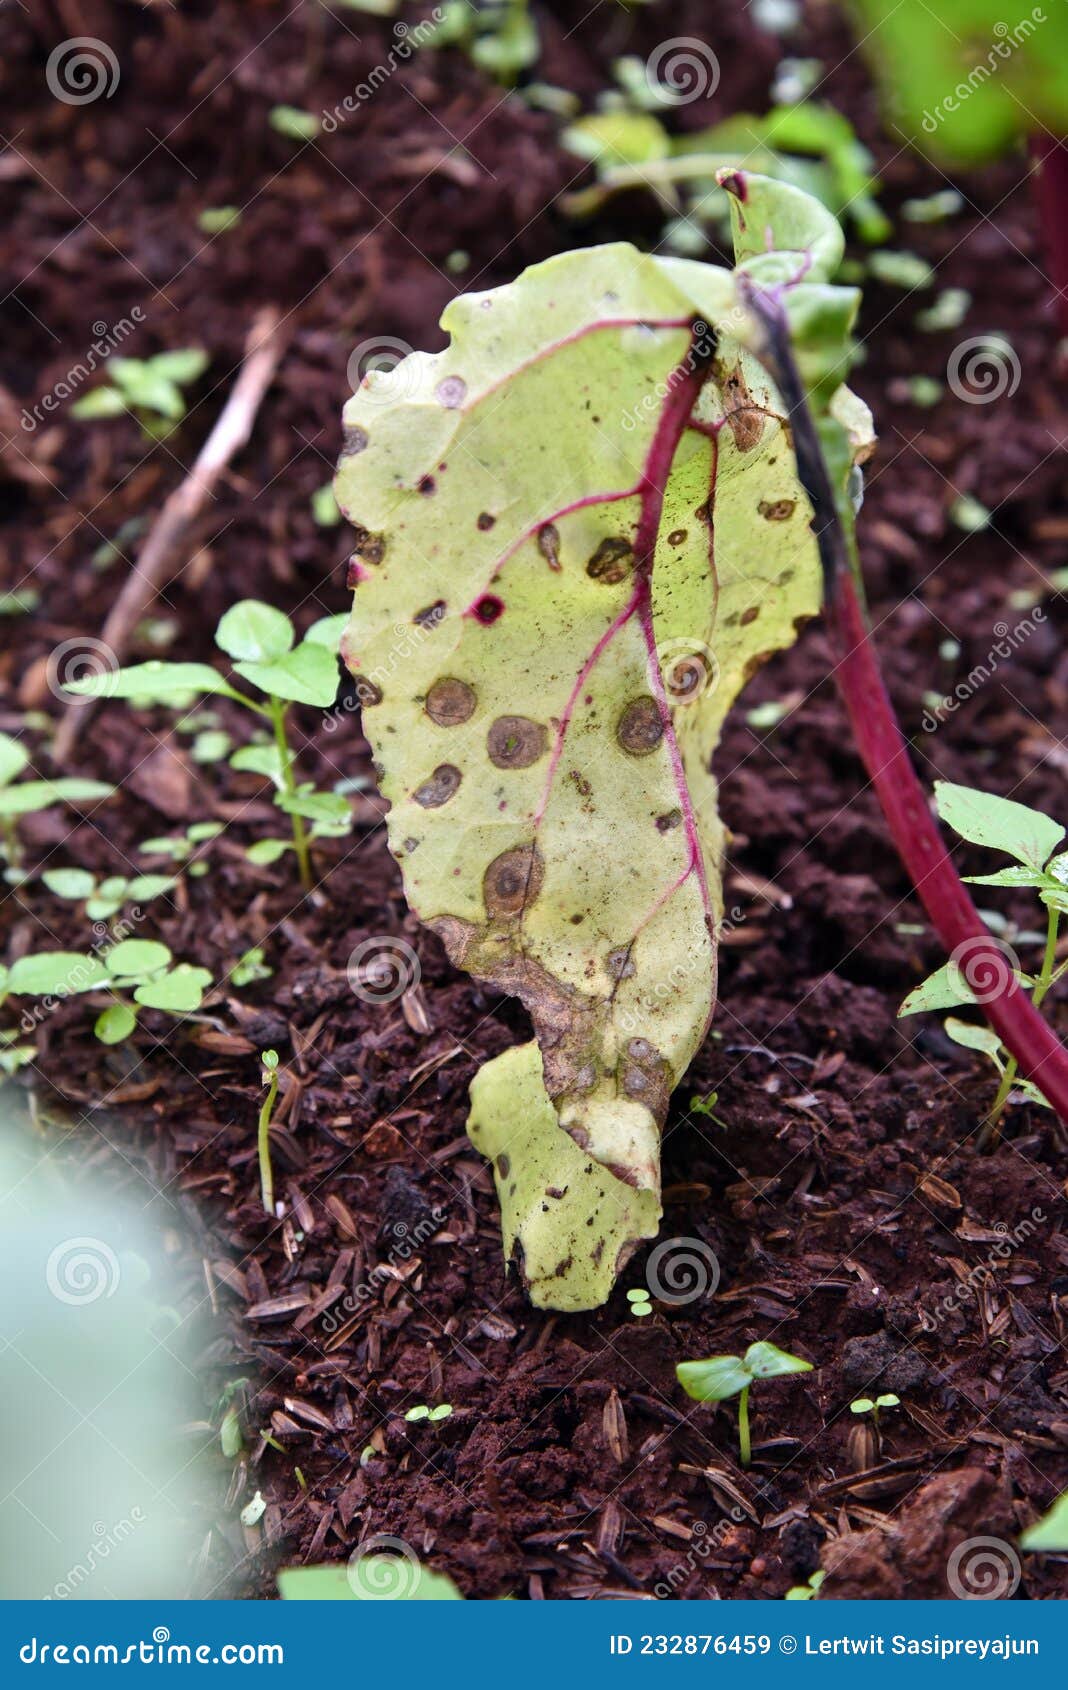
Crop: unknown
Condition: cabbage_alternaria_spot